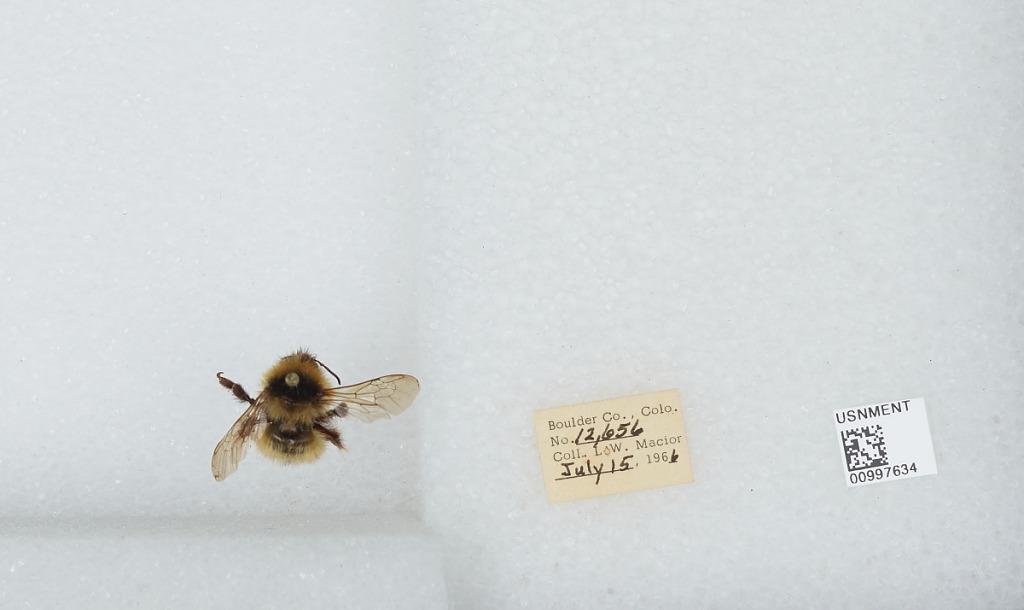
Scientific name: Bombus (Alpinobombus) balteatus Dahlbom
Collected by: L. Macior
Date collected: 1966-7-15
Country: United States
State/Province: Colorado
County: Boulder
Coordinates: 40.0275, -105.252